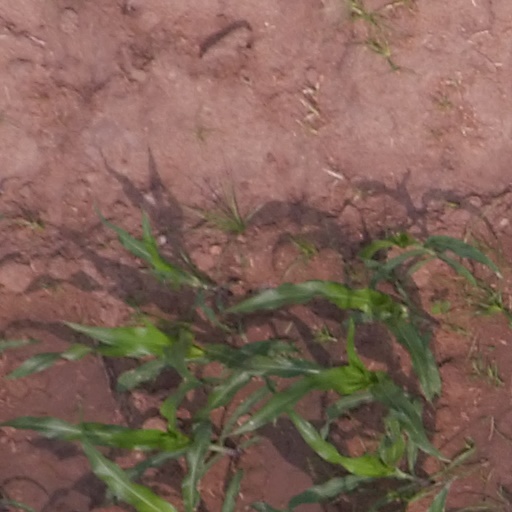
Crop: maize; corn